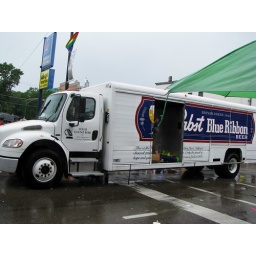
the unnecessary water truck in the rain